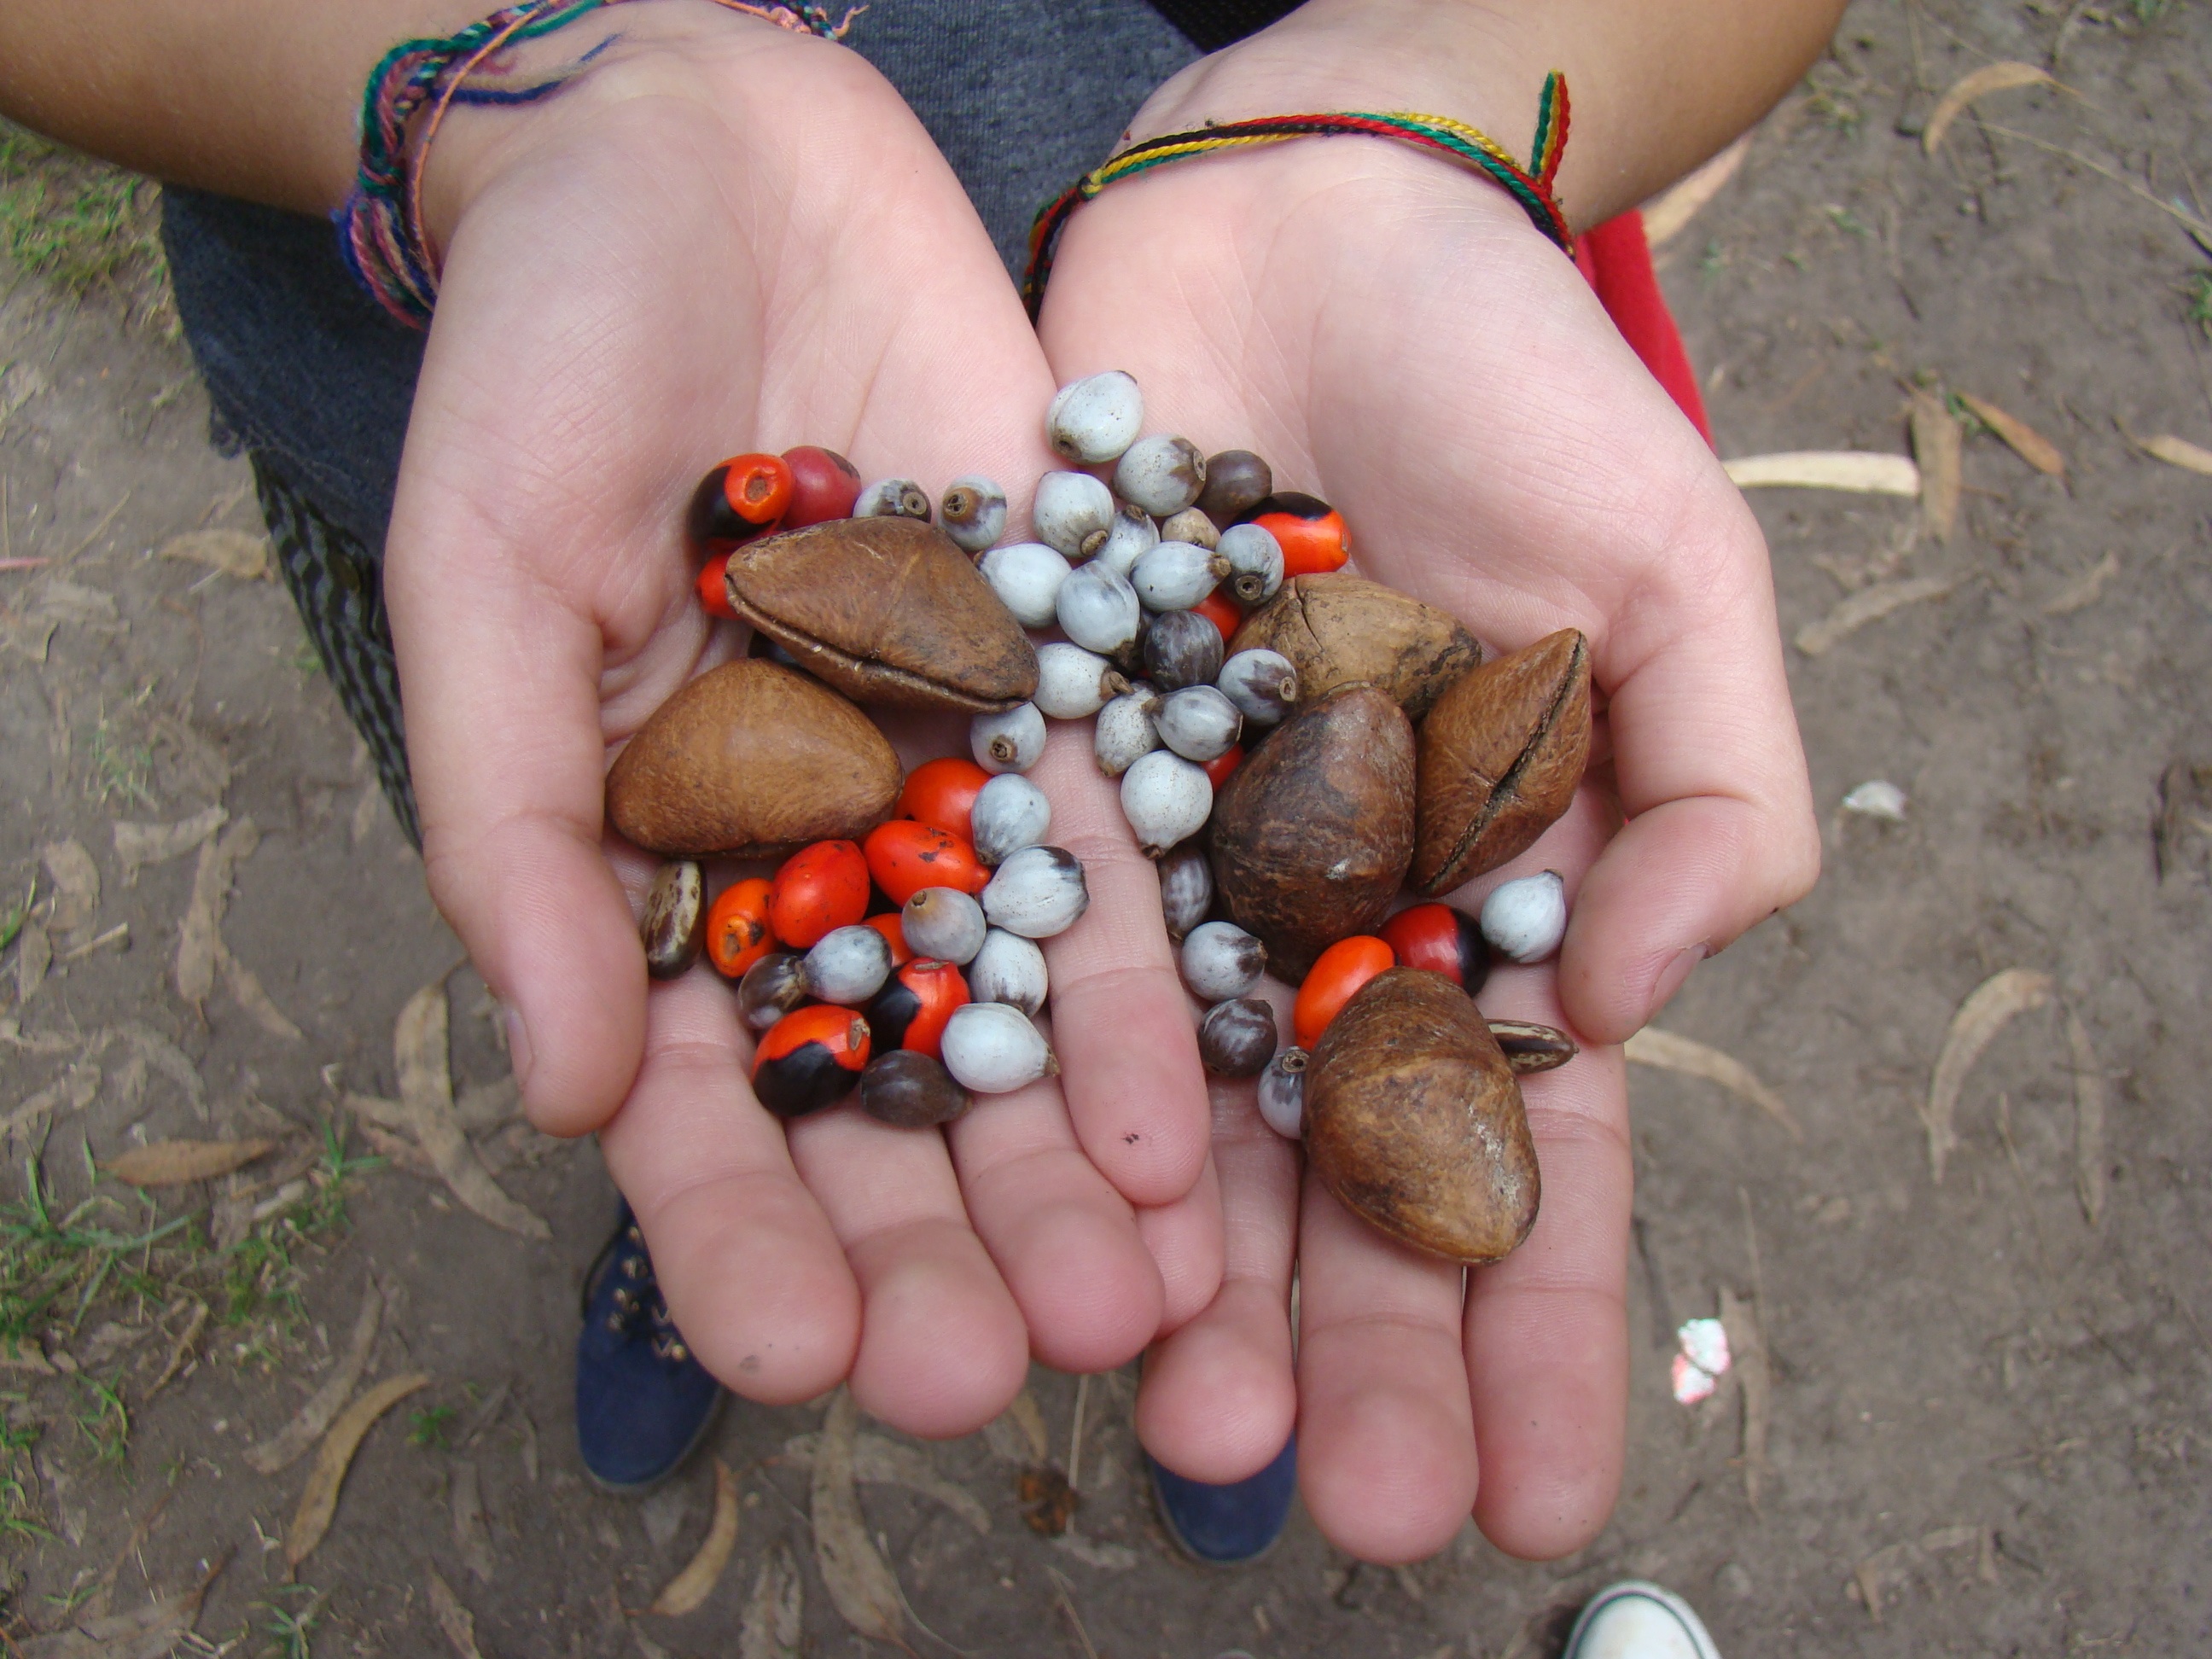
hand, sand, leg, food, biology, soil, human body